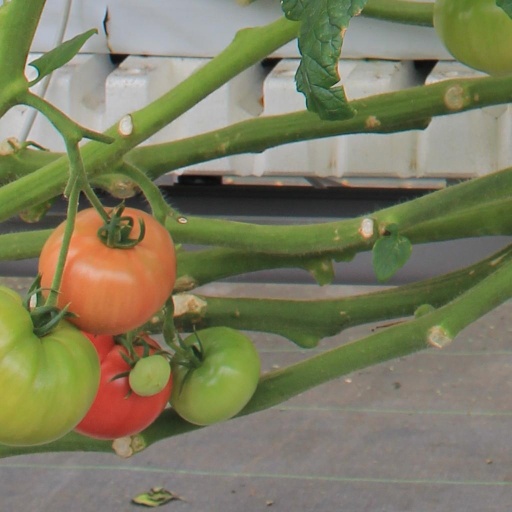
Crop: tomato